Tunisian Baccalaureate

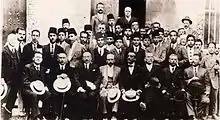
Habib Bourguiba, 1st President of Tunisia, and his classmates in his Baccalaureate Year in 1924 in Sadiki College, Tunis

The first Tunisian Baccalaureate was based on the French version, modified according to the ideas of Jules Ferry. There were fewer than 500 examinees. From 1891 to 1916, only about 120 people took the test – an average of 5 per year for a quarter of a century. In 1927, however, 27 examinees passed the exam, and in 1938 the number had increased to 58. Until the mid-1970s, the Tunisian Baccalaureate had two parts, a Grade 11 Passing Test for the 5th Year of secondary education and a Grade 12 Passing Test for the 6th Year. It was offered in Arabic as well as French. "Speaking" and "Writing" were the two primary areas of proficiency examined in all subjects, including mathematics. From 1976 onwards, the Baccalauréat has been offered in a single bilingual French-Arabic version, taken at 19 years of age and when the student is in Grade 12 (plus 1 year of education). It consists of two sessions of written tests in all subjects. There is also a special version for students with special needs.